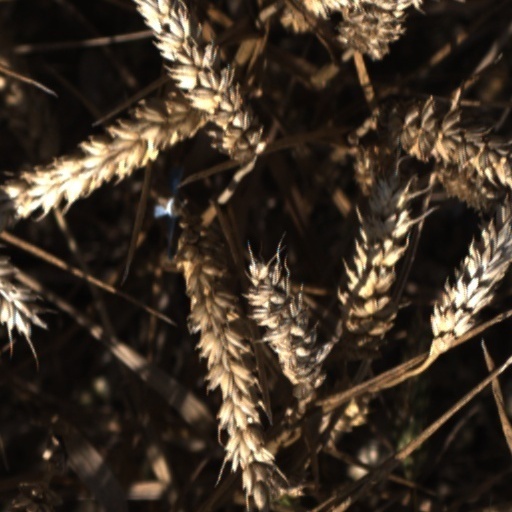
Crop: wheat